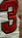
Number: 3